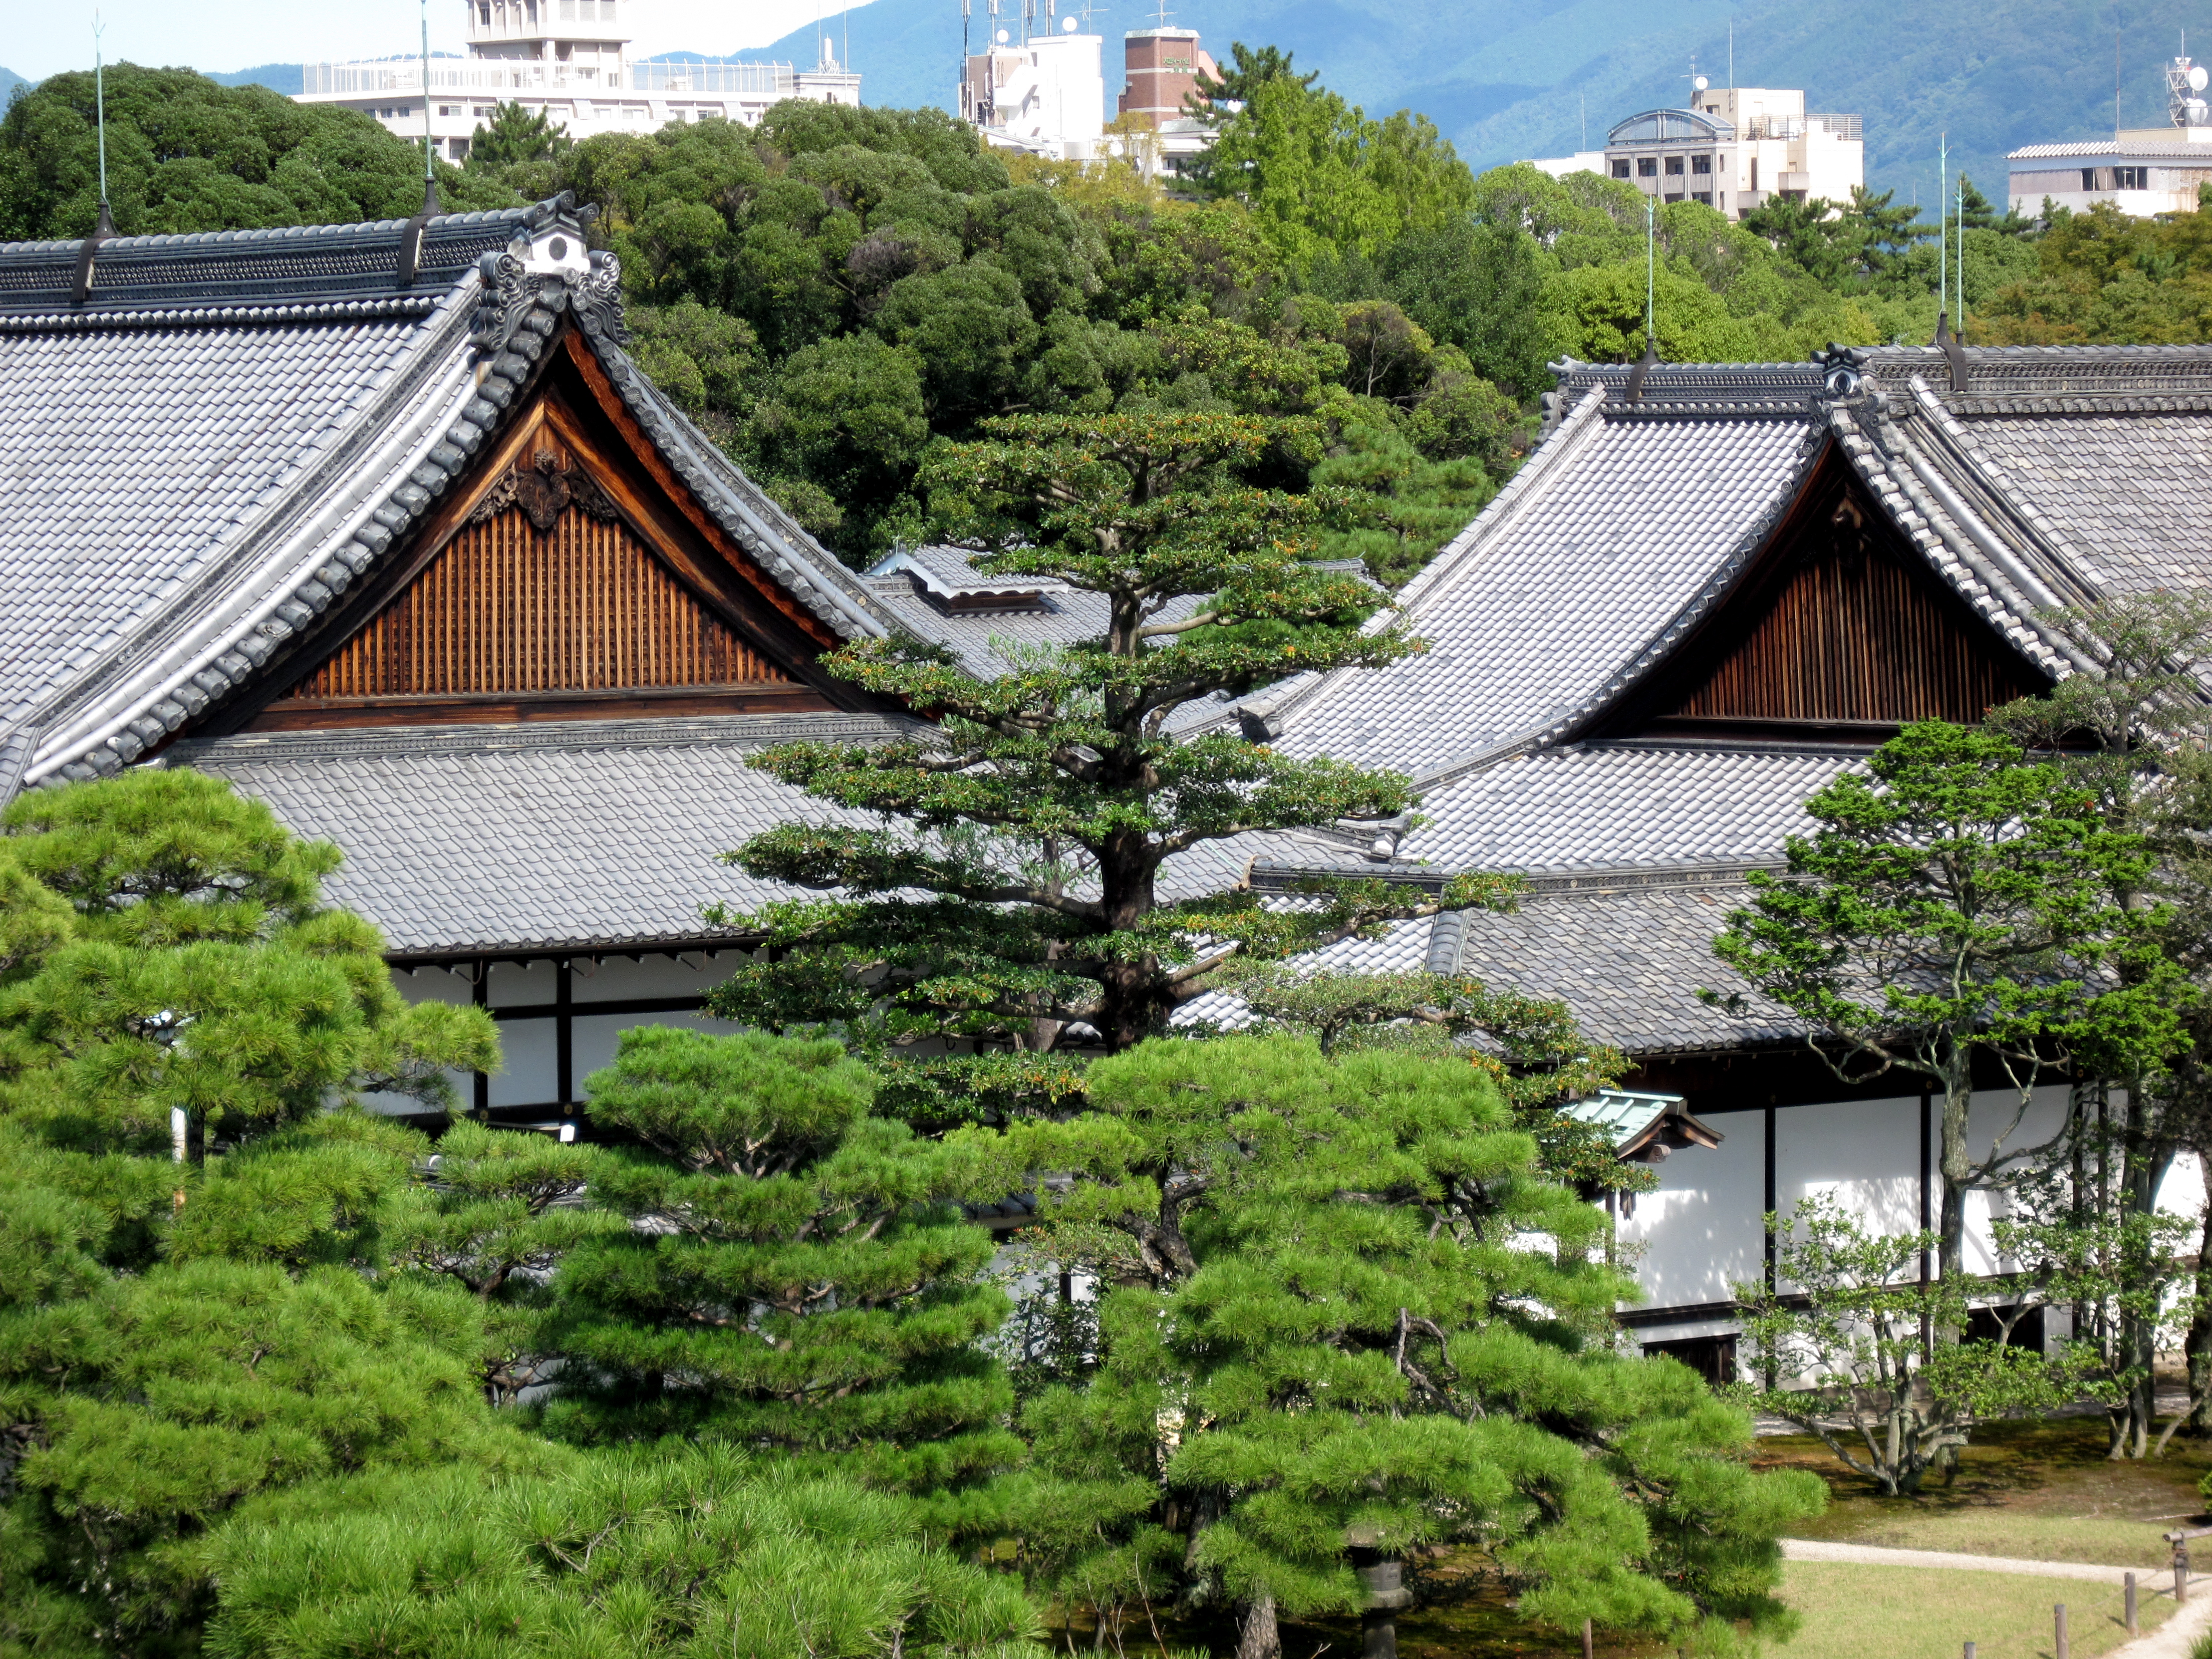
tree, plant, house, flower, roof, home, village, cottage, garden, japan, place of worship, temple, shrine, botanical garden, estate, rural area, shinto shrine, woody plant